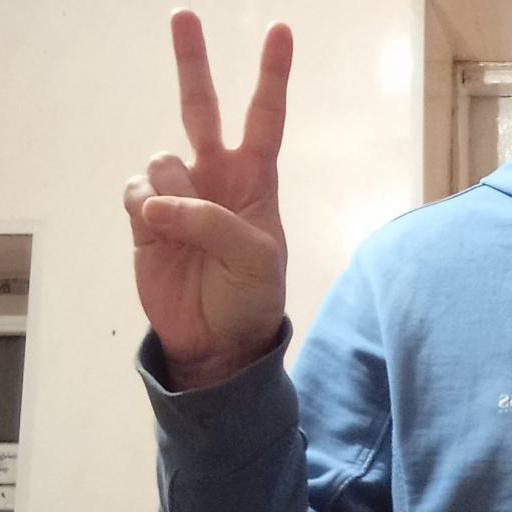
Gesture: peace